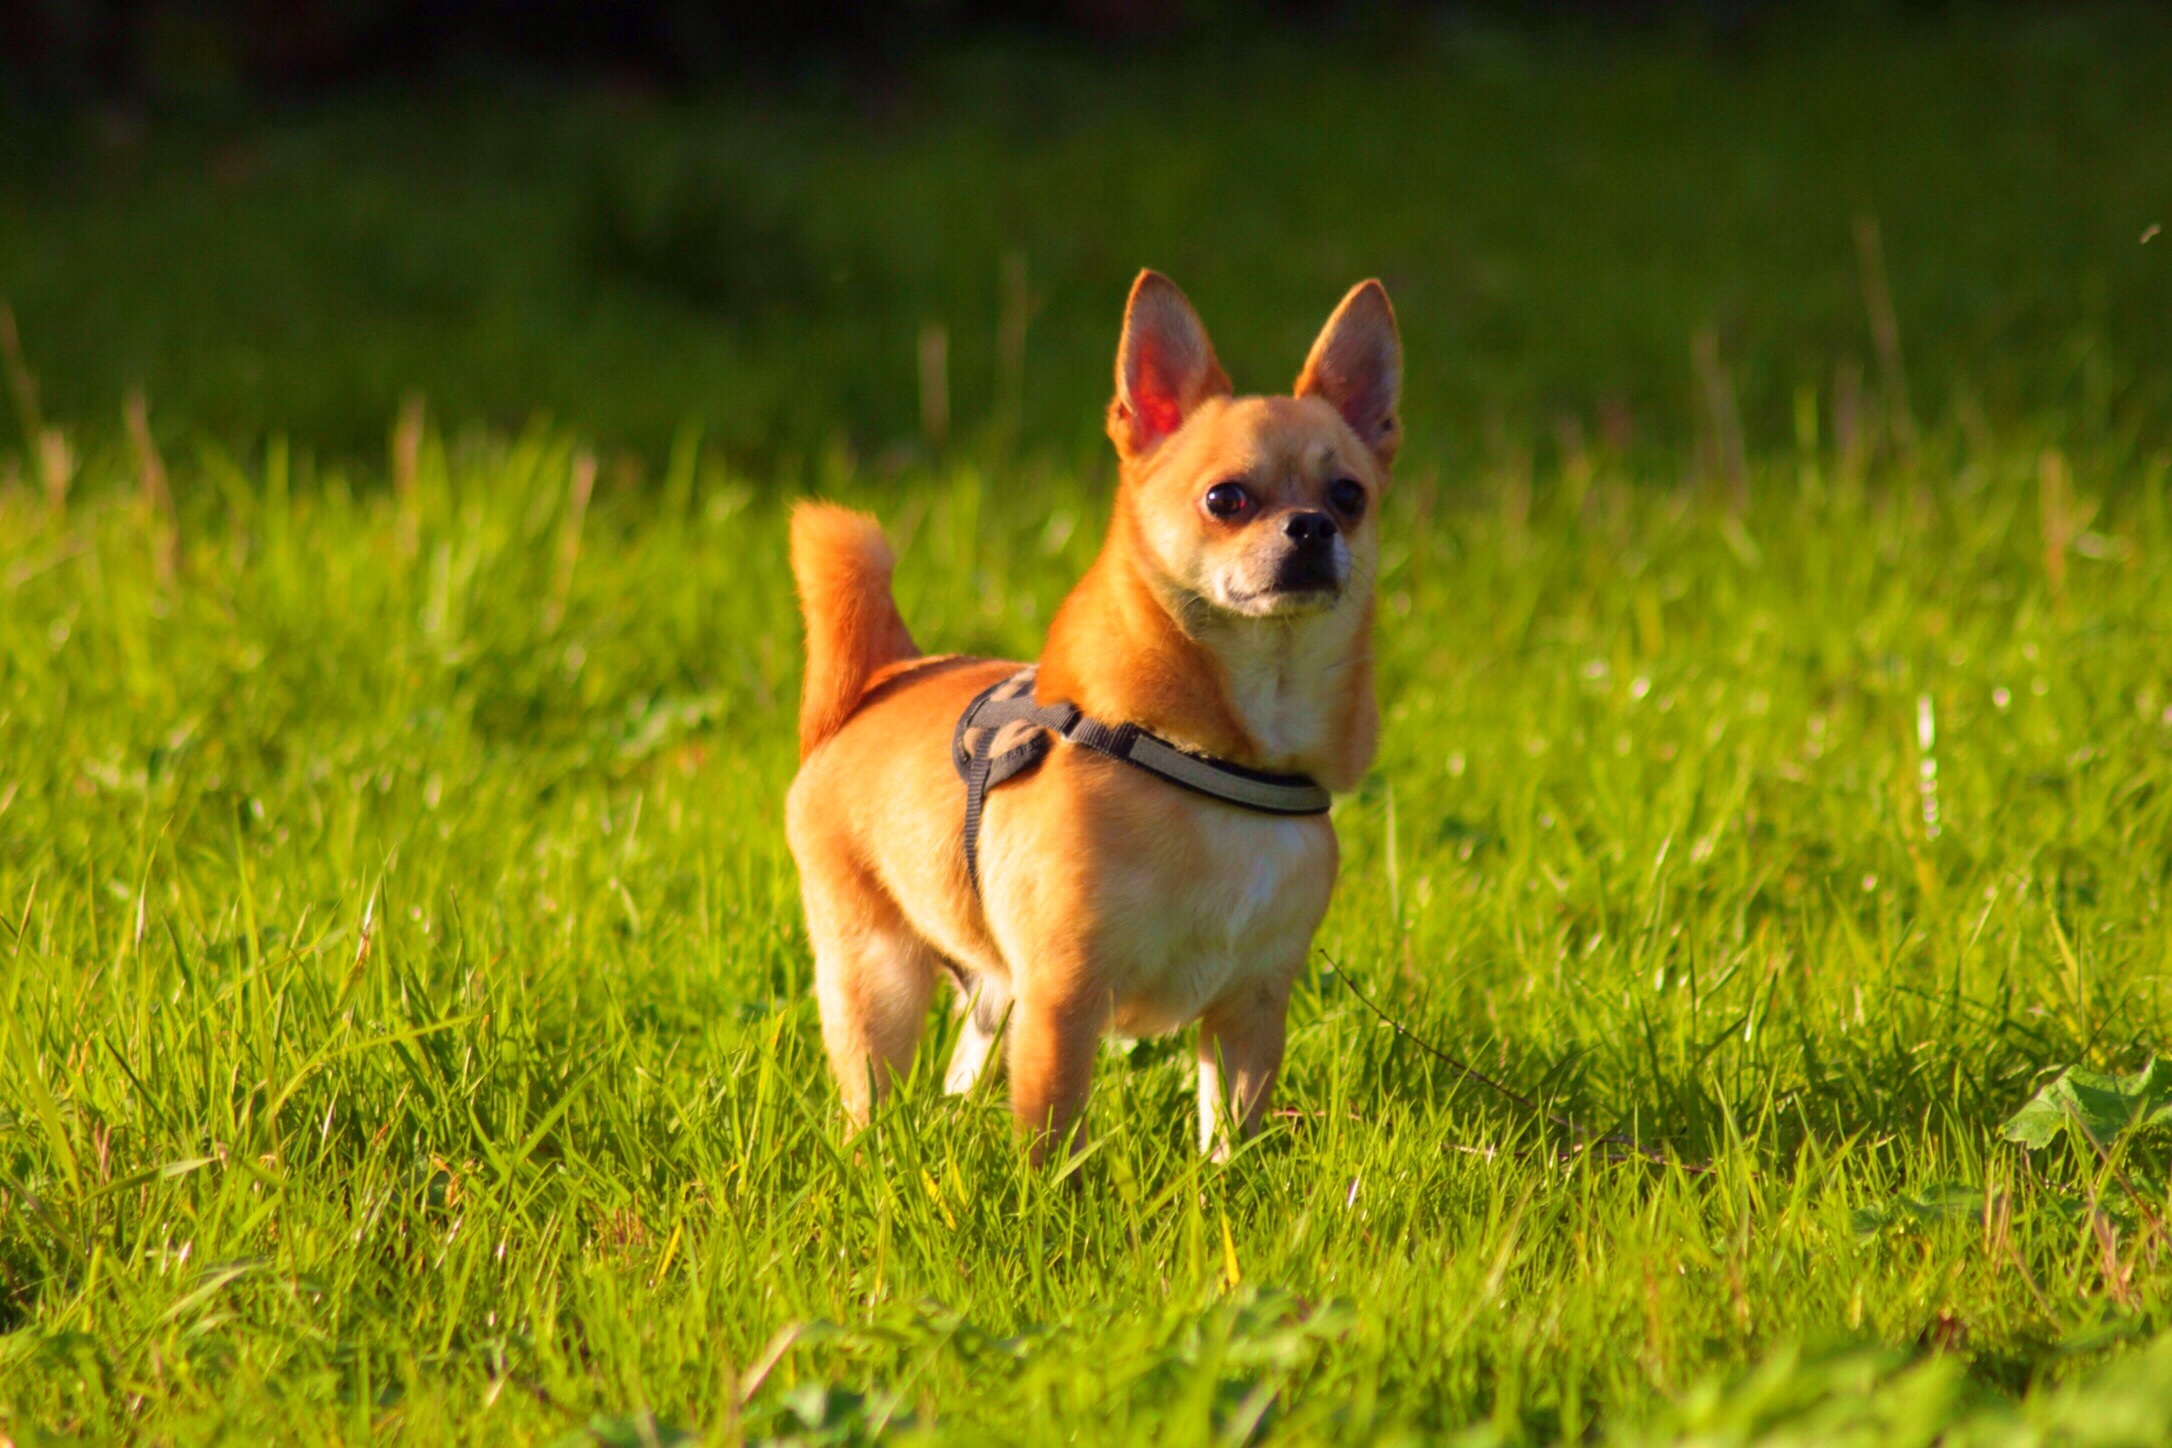
grass, lawn, meadow, dog, animal, pet, green, autumn, mammal, outdoors, outside, vertebrate, chihuahua, dog breed, dog like mammal